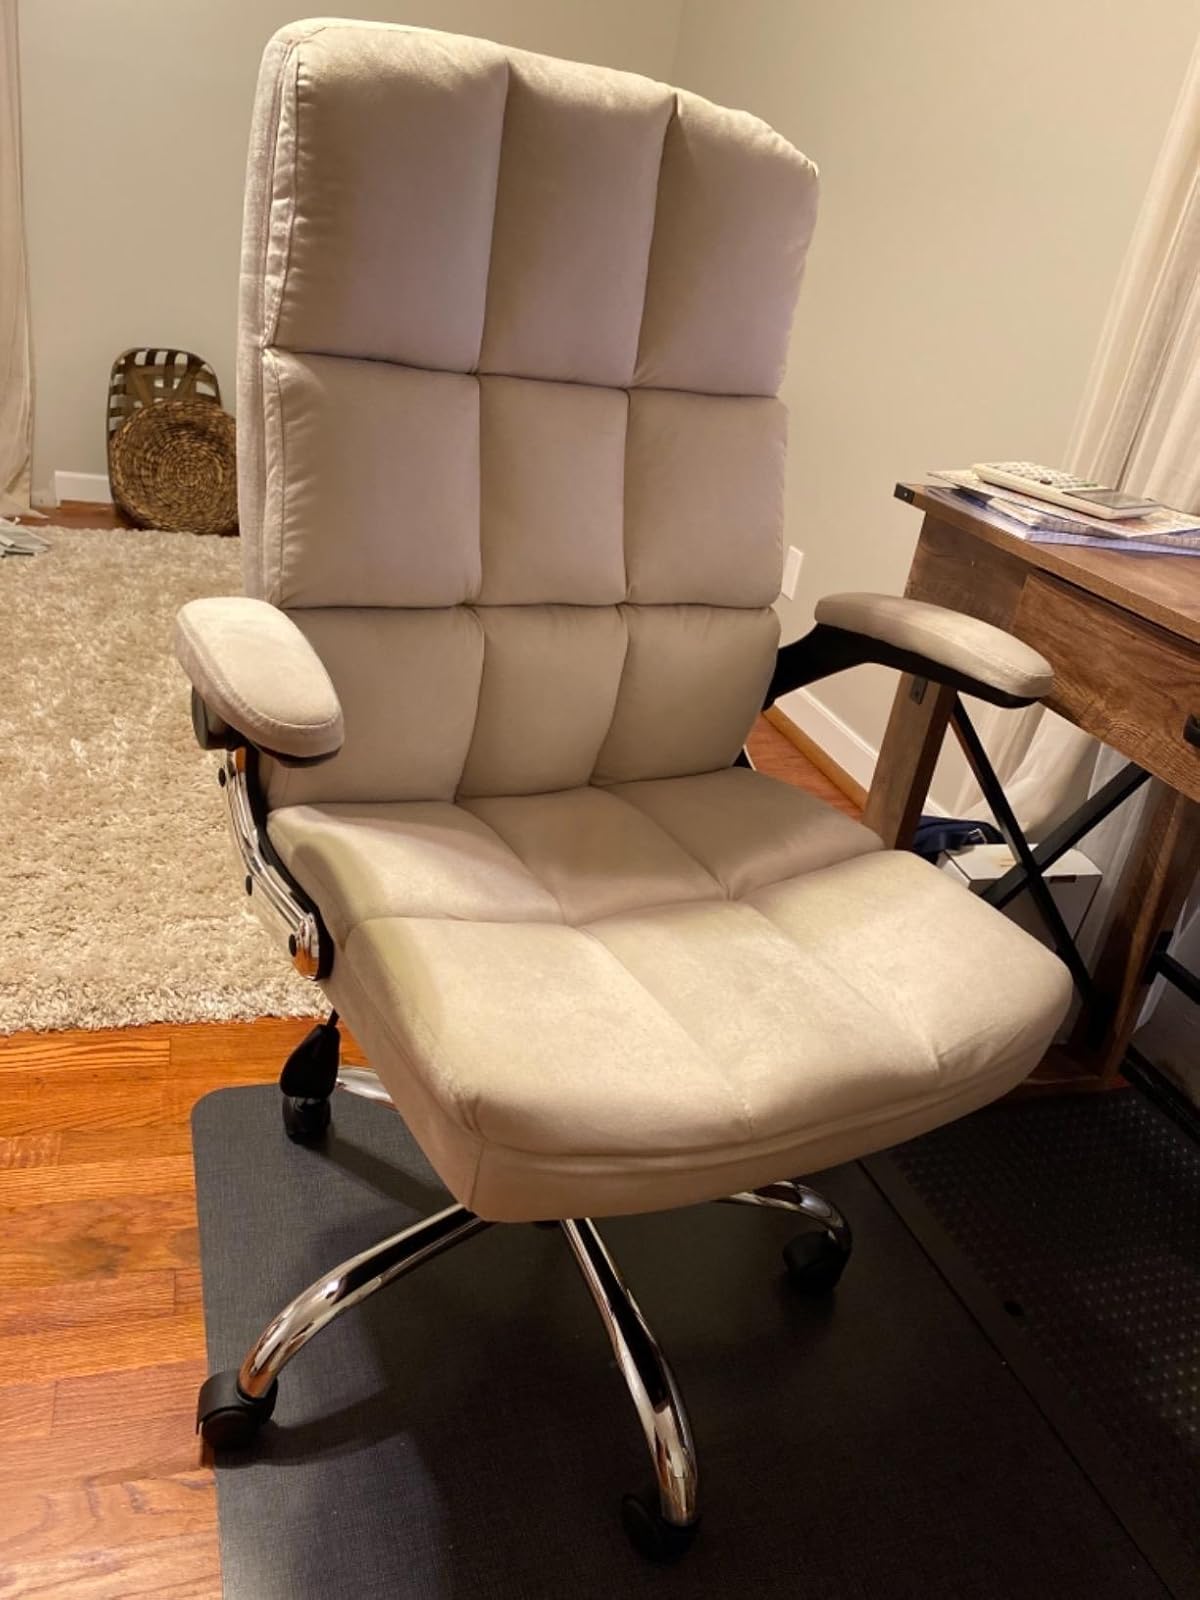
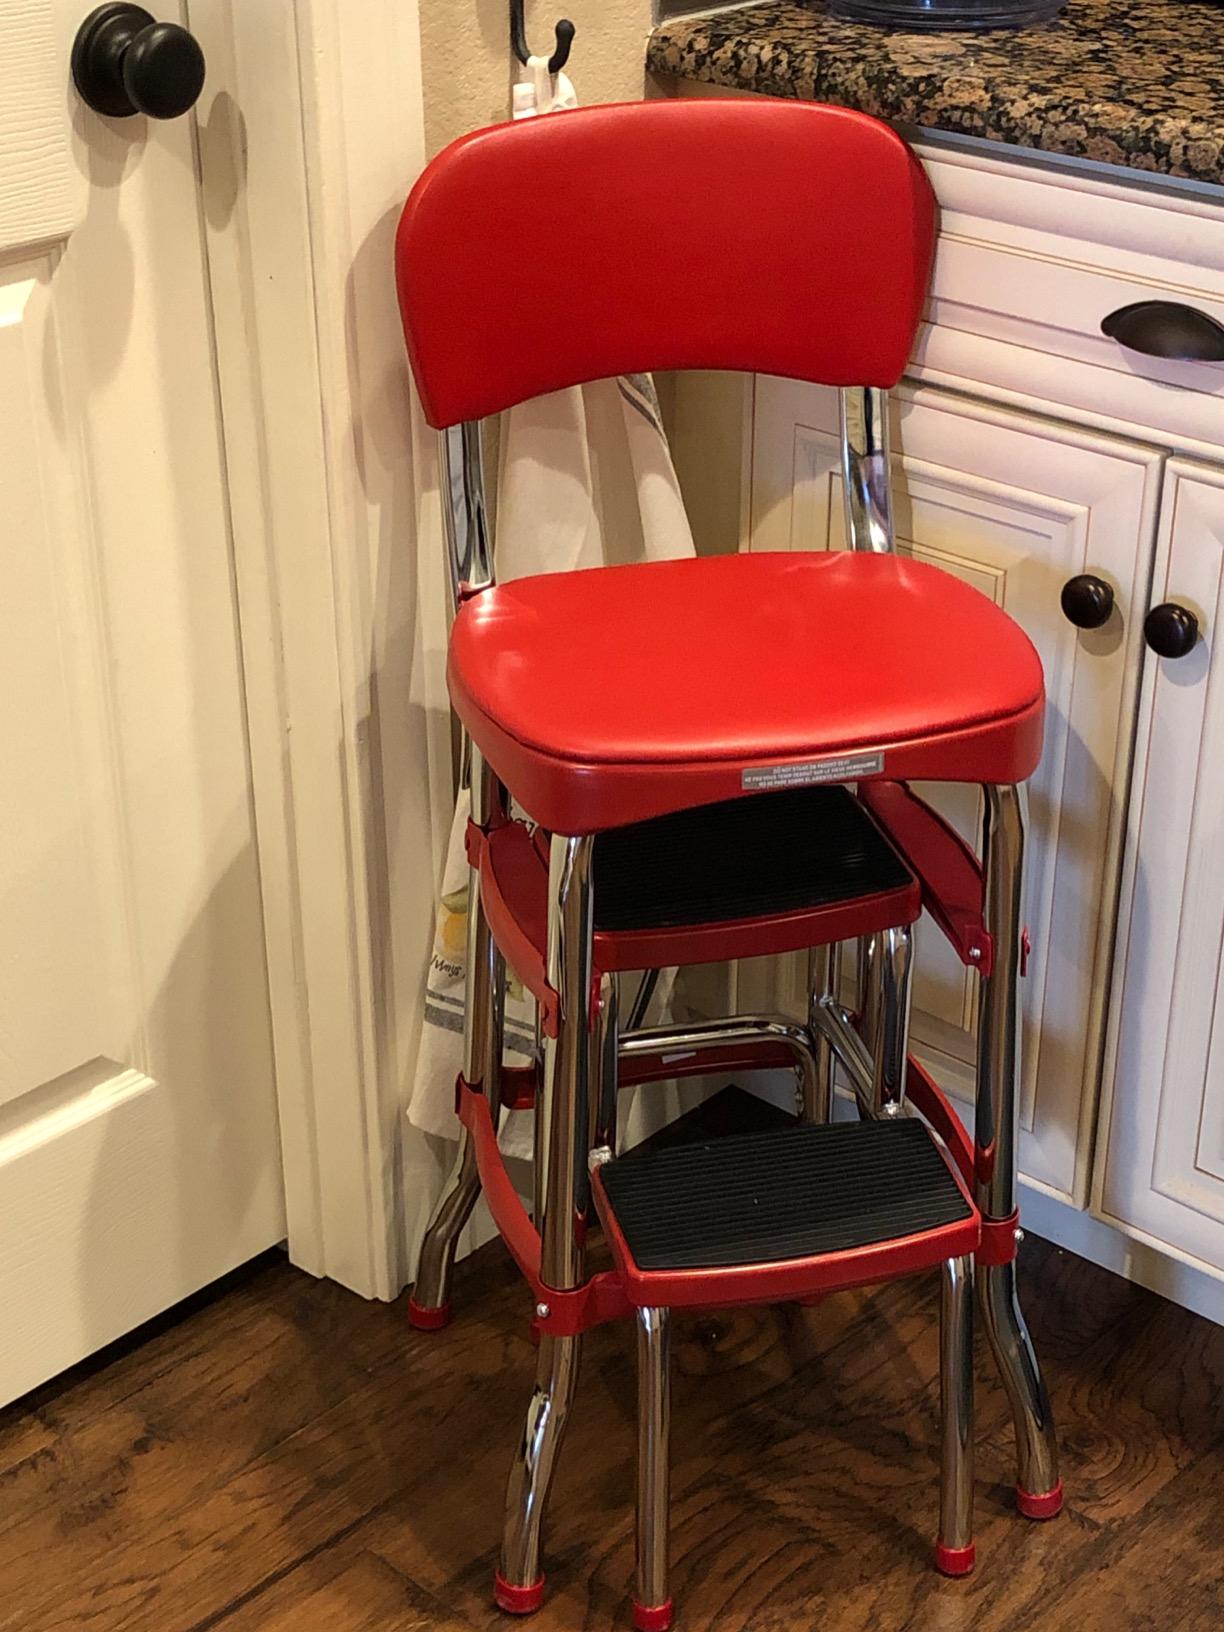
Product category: items_chair
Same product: no